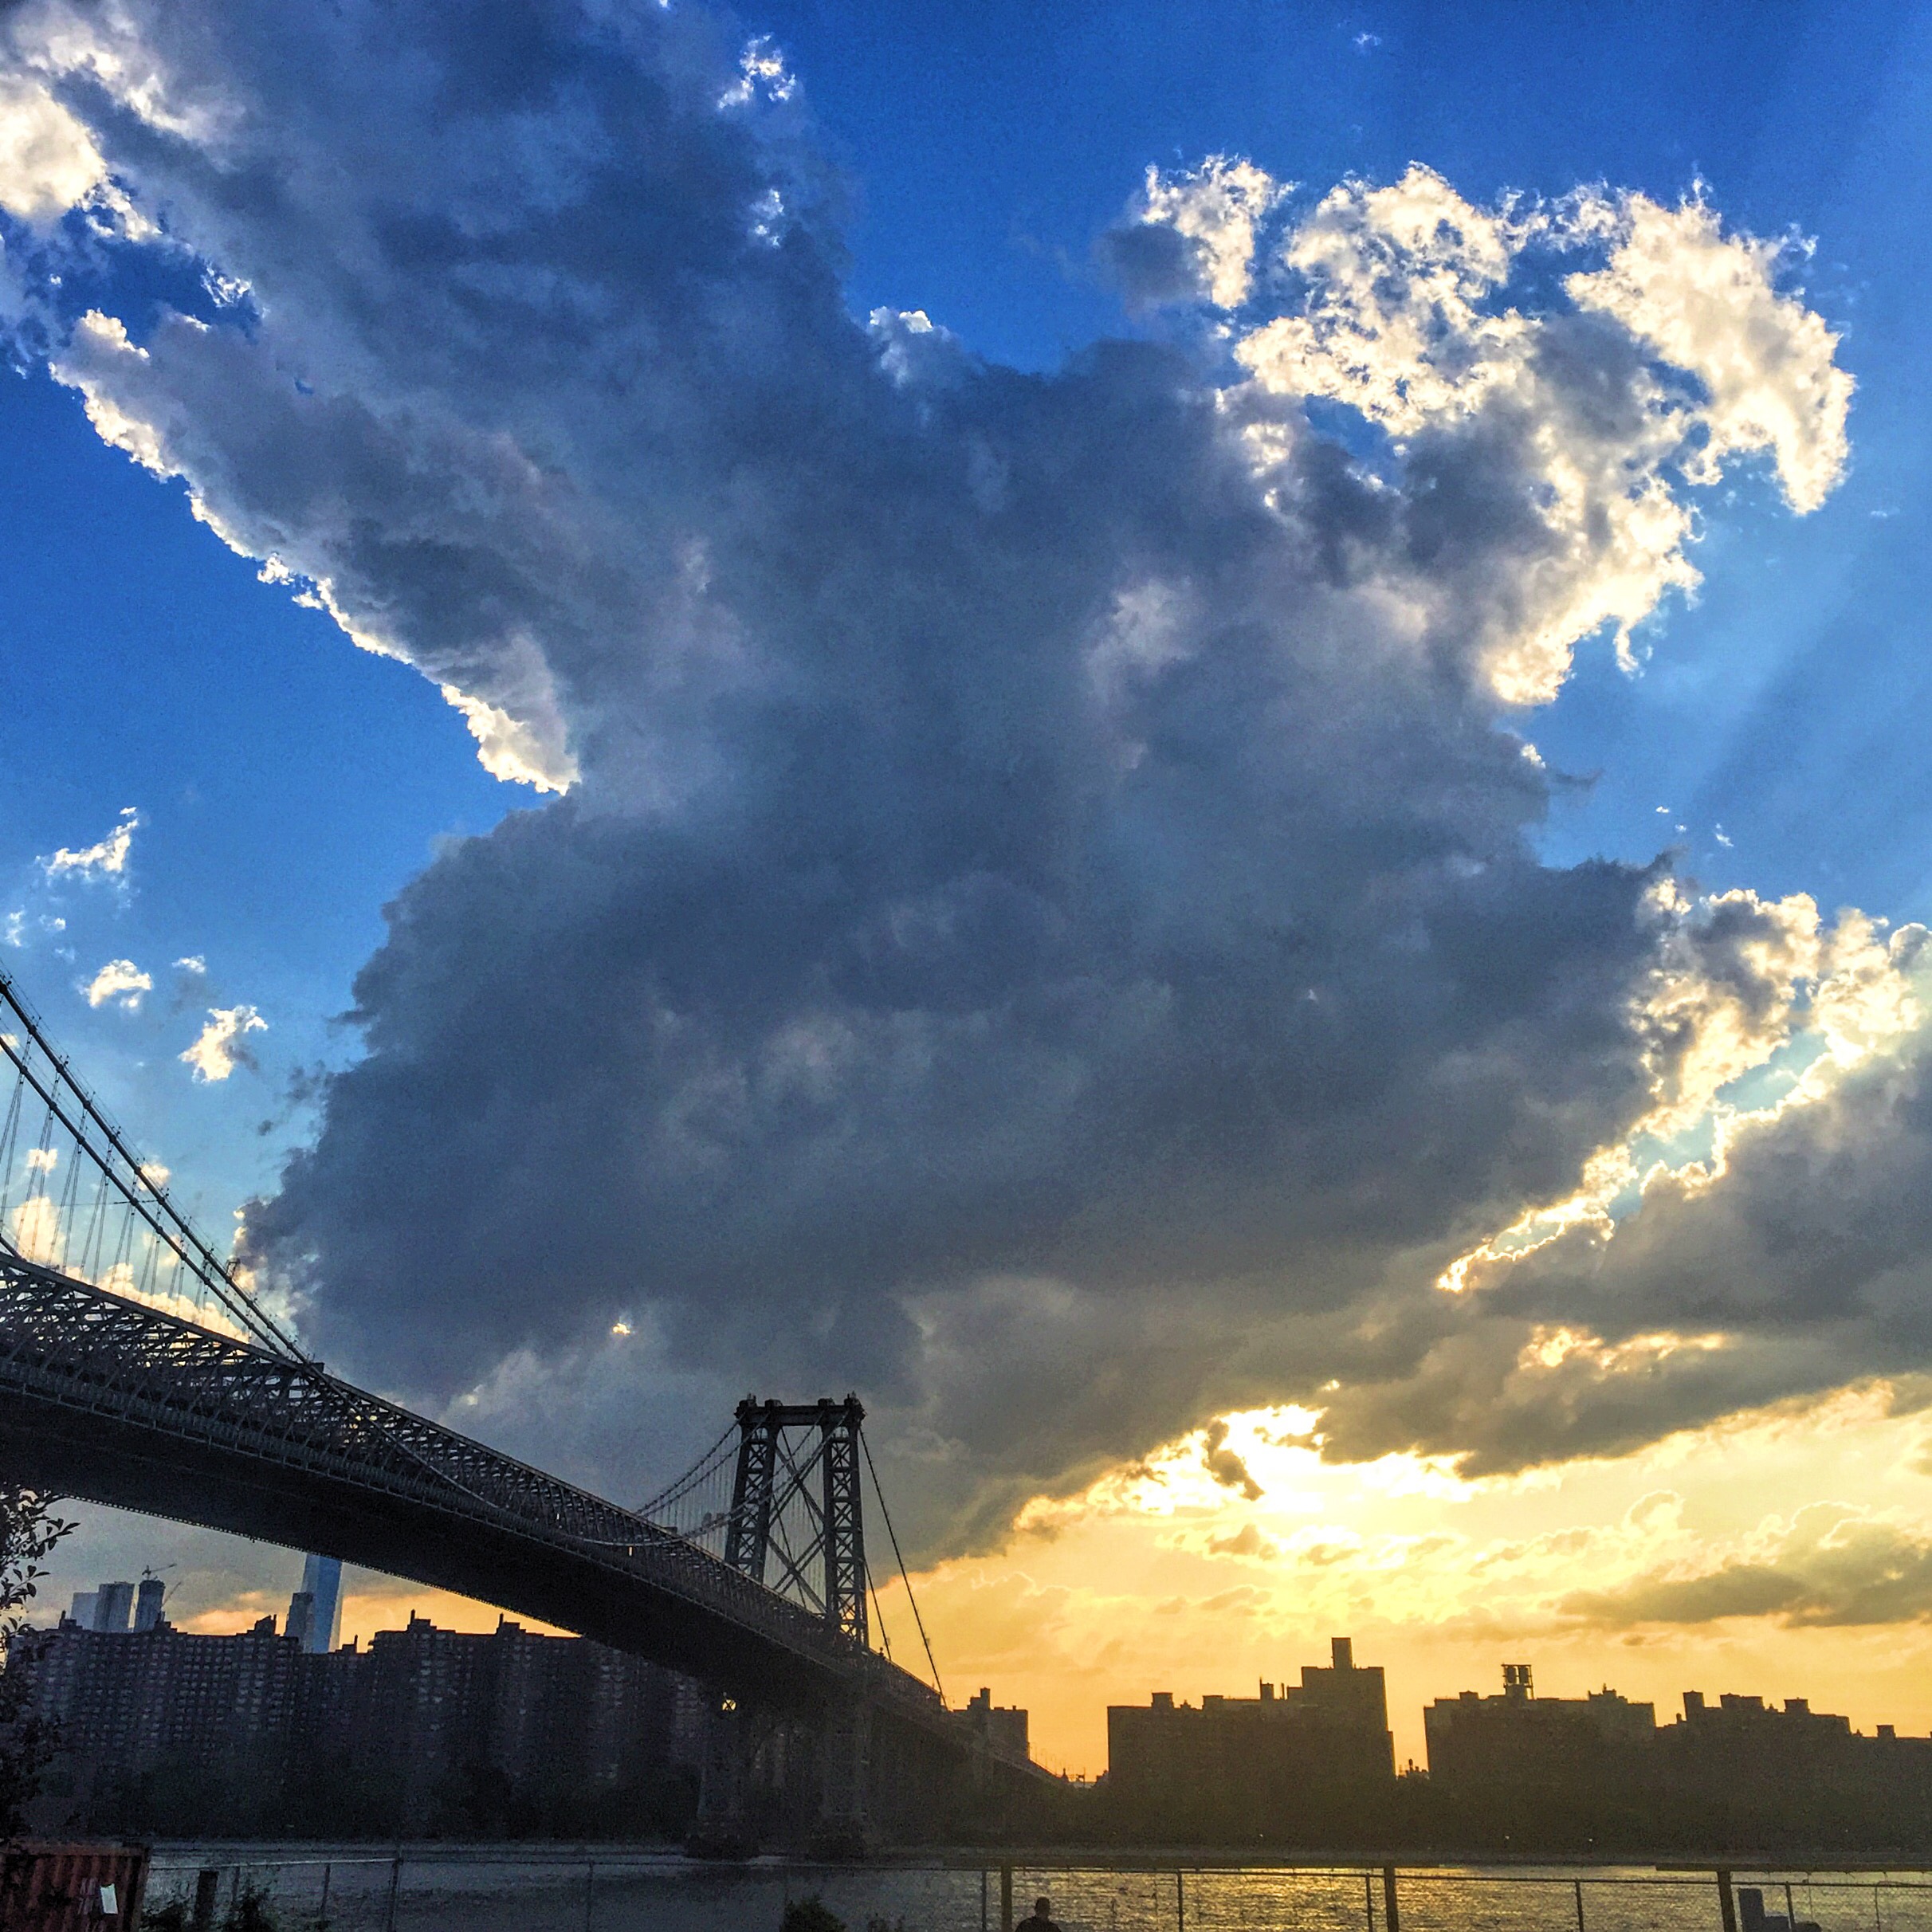
horizon, cloud, sky, sunrise, sunset, sunlight, morning, dawn, atmosphere, cityscape, dusk, evening, reflection, weather, cumulus, afterglow, meteorological phenomenon